De Gooi- en Eemlander

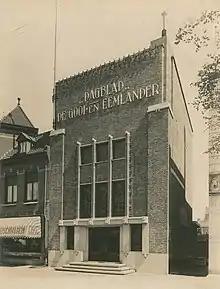
Historic office building of the newspaper in Hilversum, built by 1928. Designed by J. van Laren.

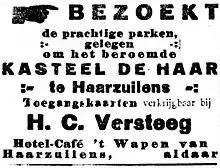

De Gooi- en Eemlander is a regional Dutch daily newspaper distributed in the Gooi region and some nearby towns and villages in Utrecht.